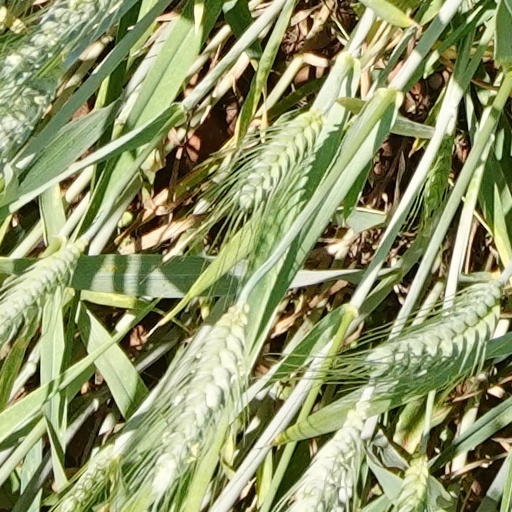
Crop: wheat